Eurocopter EC120 Colibri

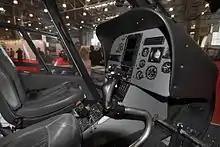
The cockpit of an EC120 B Colibri

The EC120B Colibri is a single-engine multimission helicopter, designed for safe, simple, and cost-effective operations. It incorporates several of Eurocopter's trademarked technologies, those of prominence are the three-bladed Speriflex main rotor head and the eight-bladed fenestron anti-torque tail rotor; these have been partially credited with contributing to the rotorcraft's noise signature, which is 6.7 decibels below International Civil Aviation Organization (ICAO) limits.